Mizoram

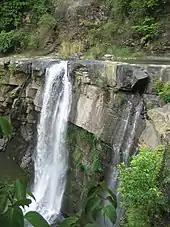
Kawpi Waterfall

Originally village land, locally called "ram", was the property of the tribal chief. The institution of chieftainship began in the 16th century. Each village behaved like a small state, and the chief was called "Lal". The rule was hereditary, and there were no written laws (the first script for Mizo language was developed by Christian Missionaries Lorraine and Savidge about 1895).